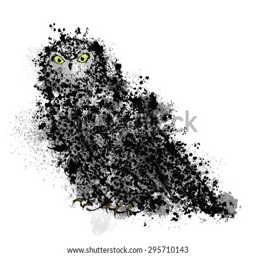
vector drawing of an owl painted ink